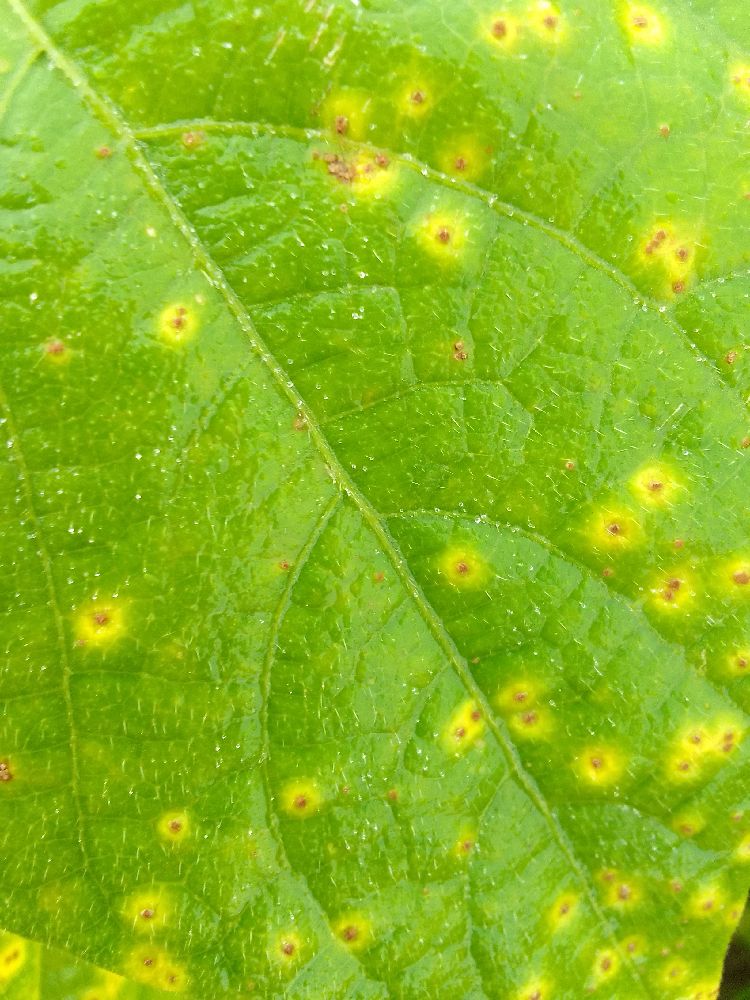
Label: rust